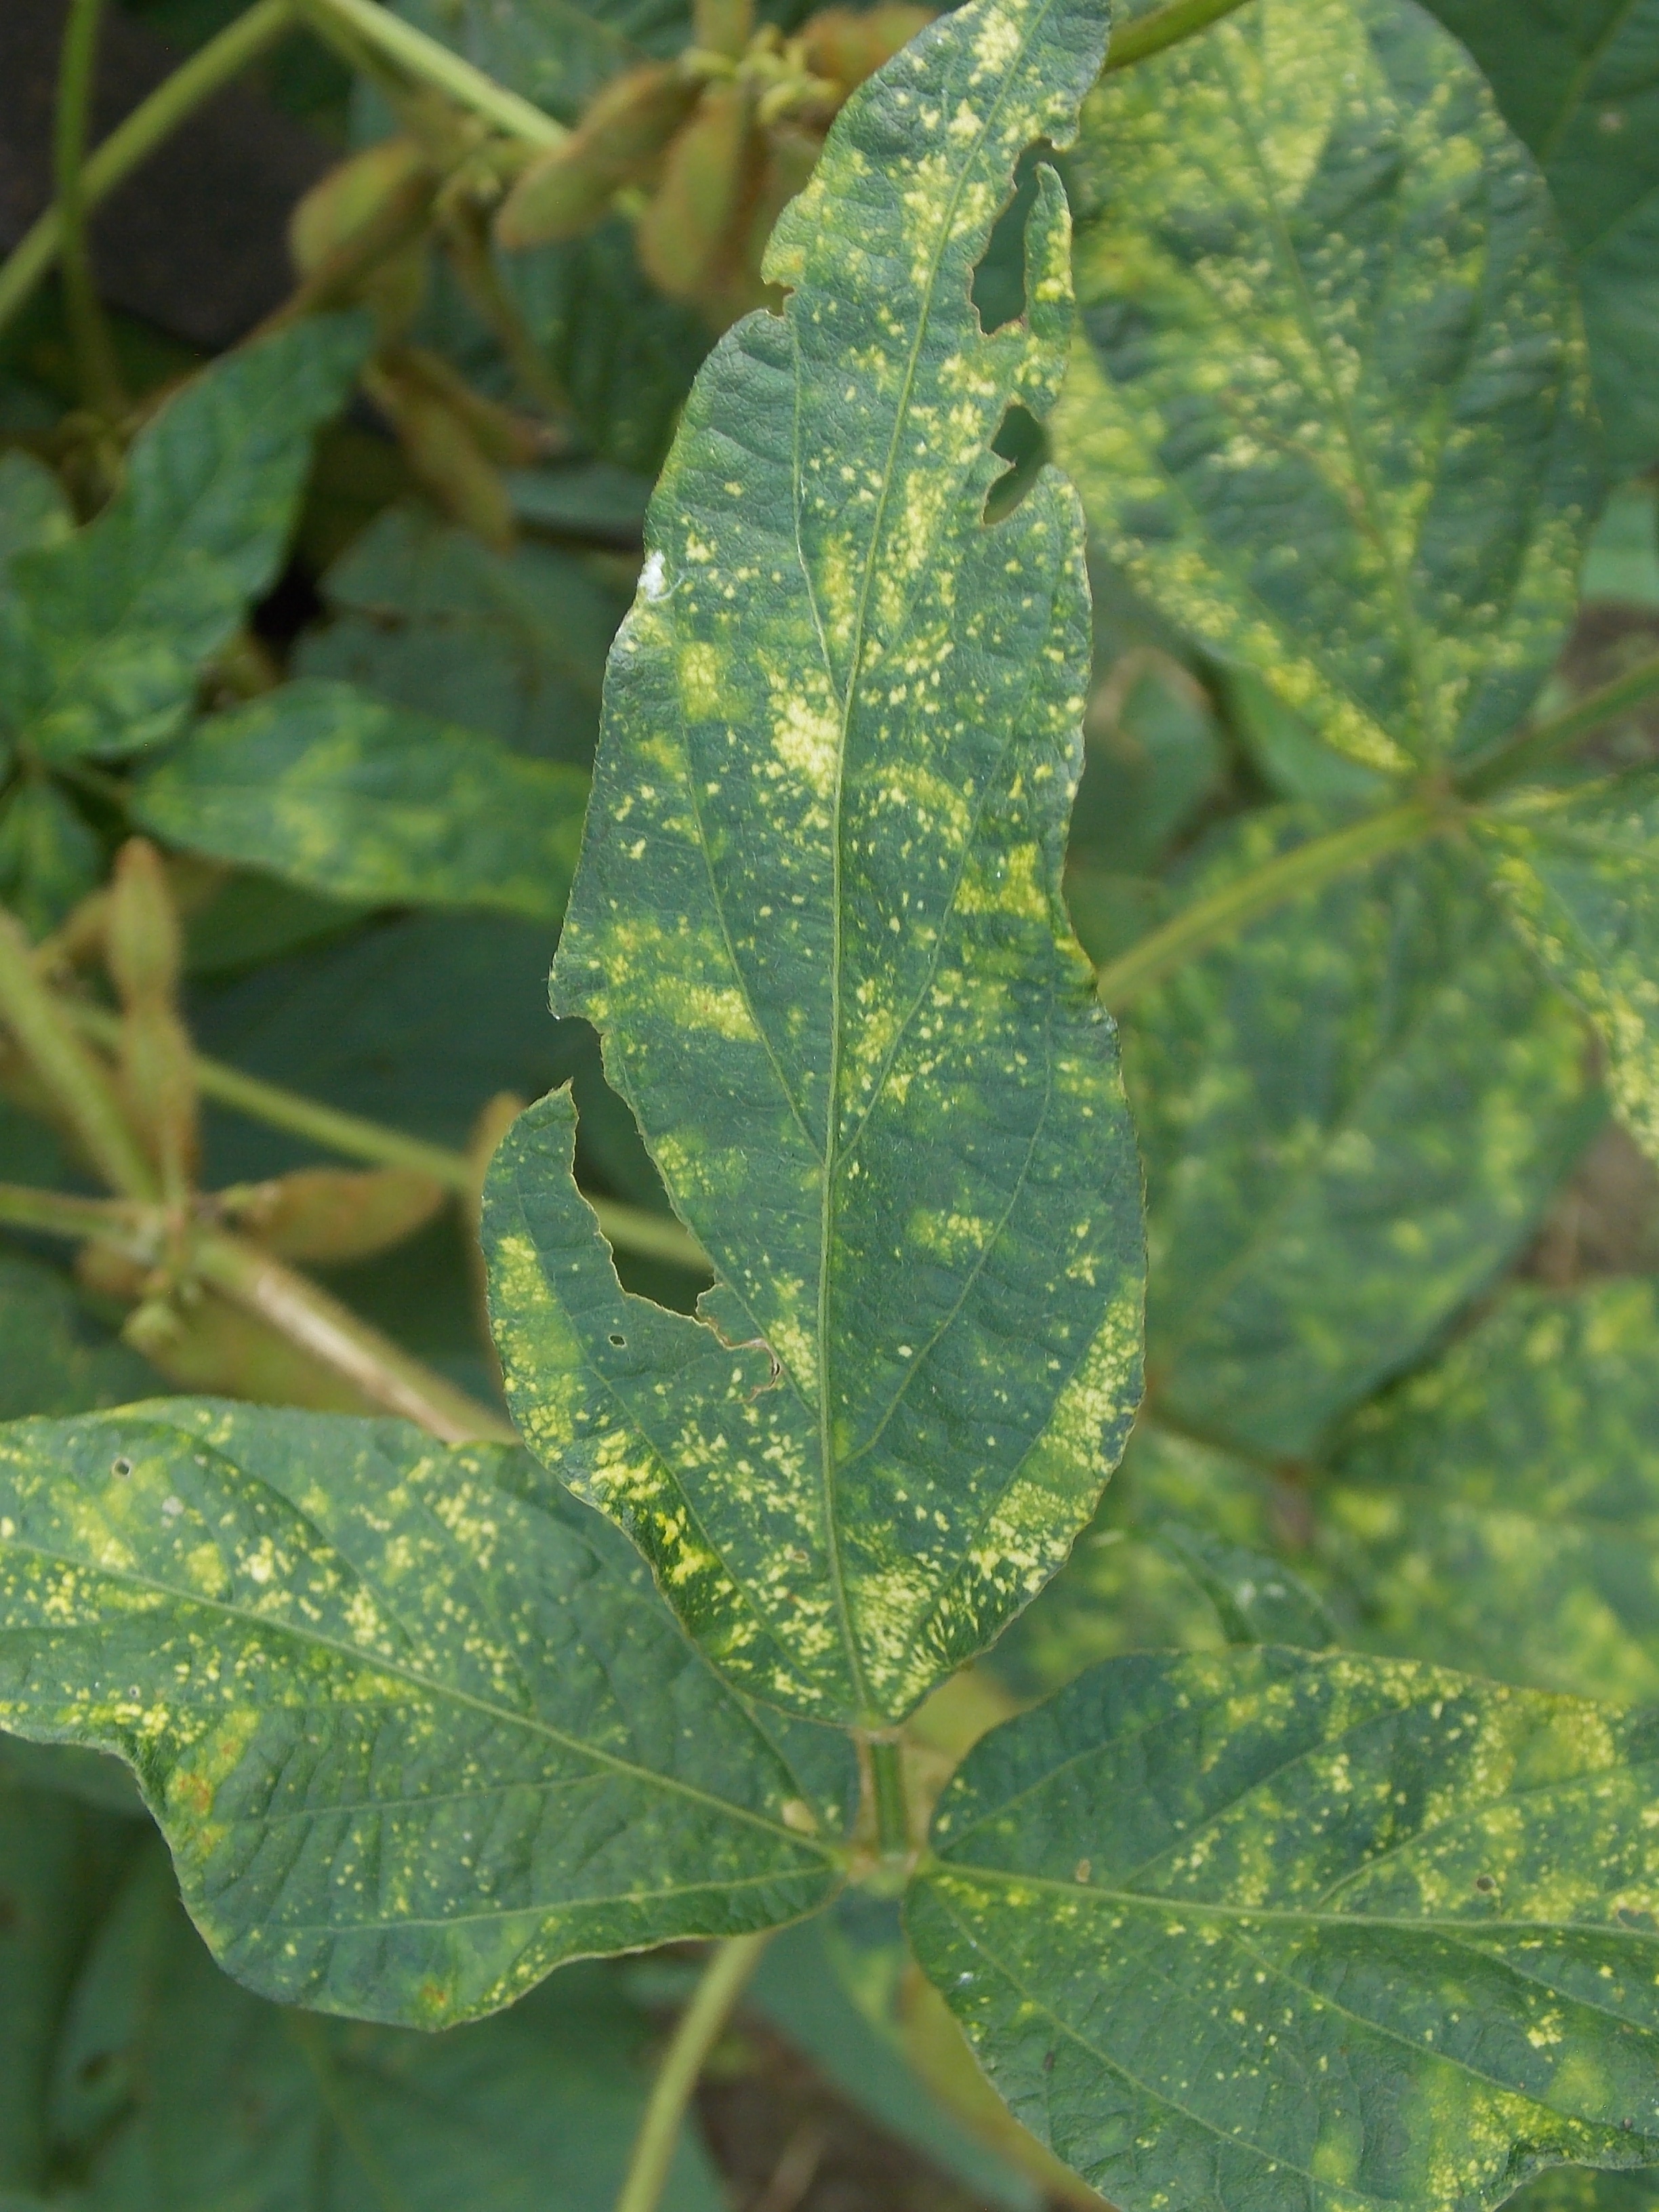
Label: Disease